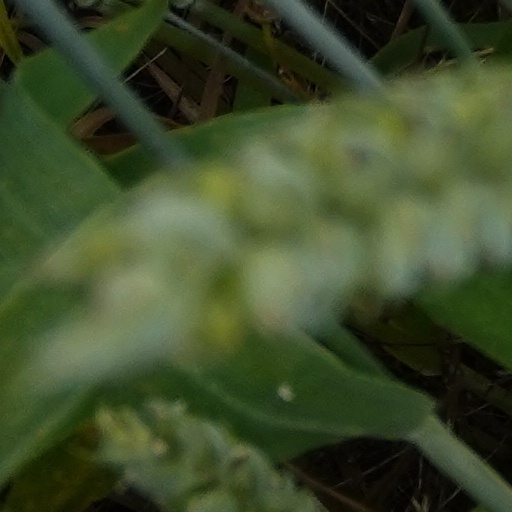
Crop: wheat